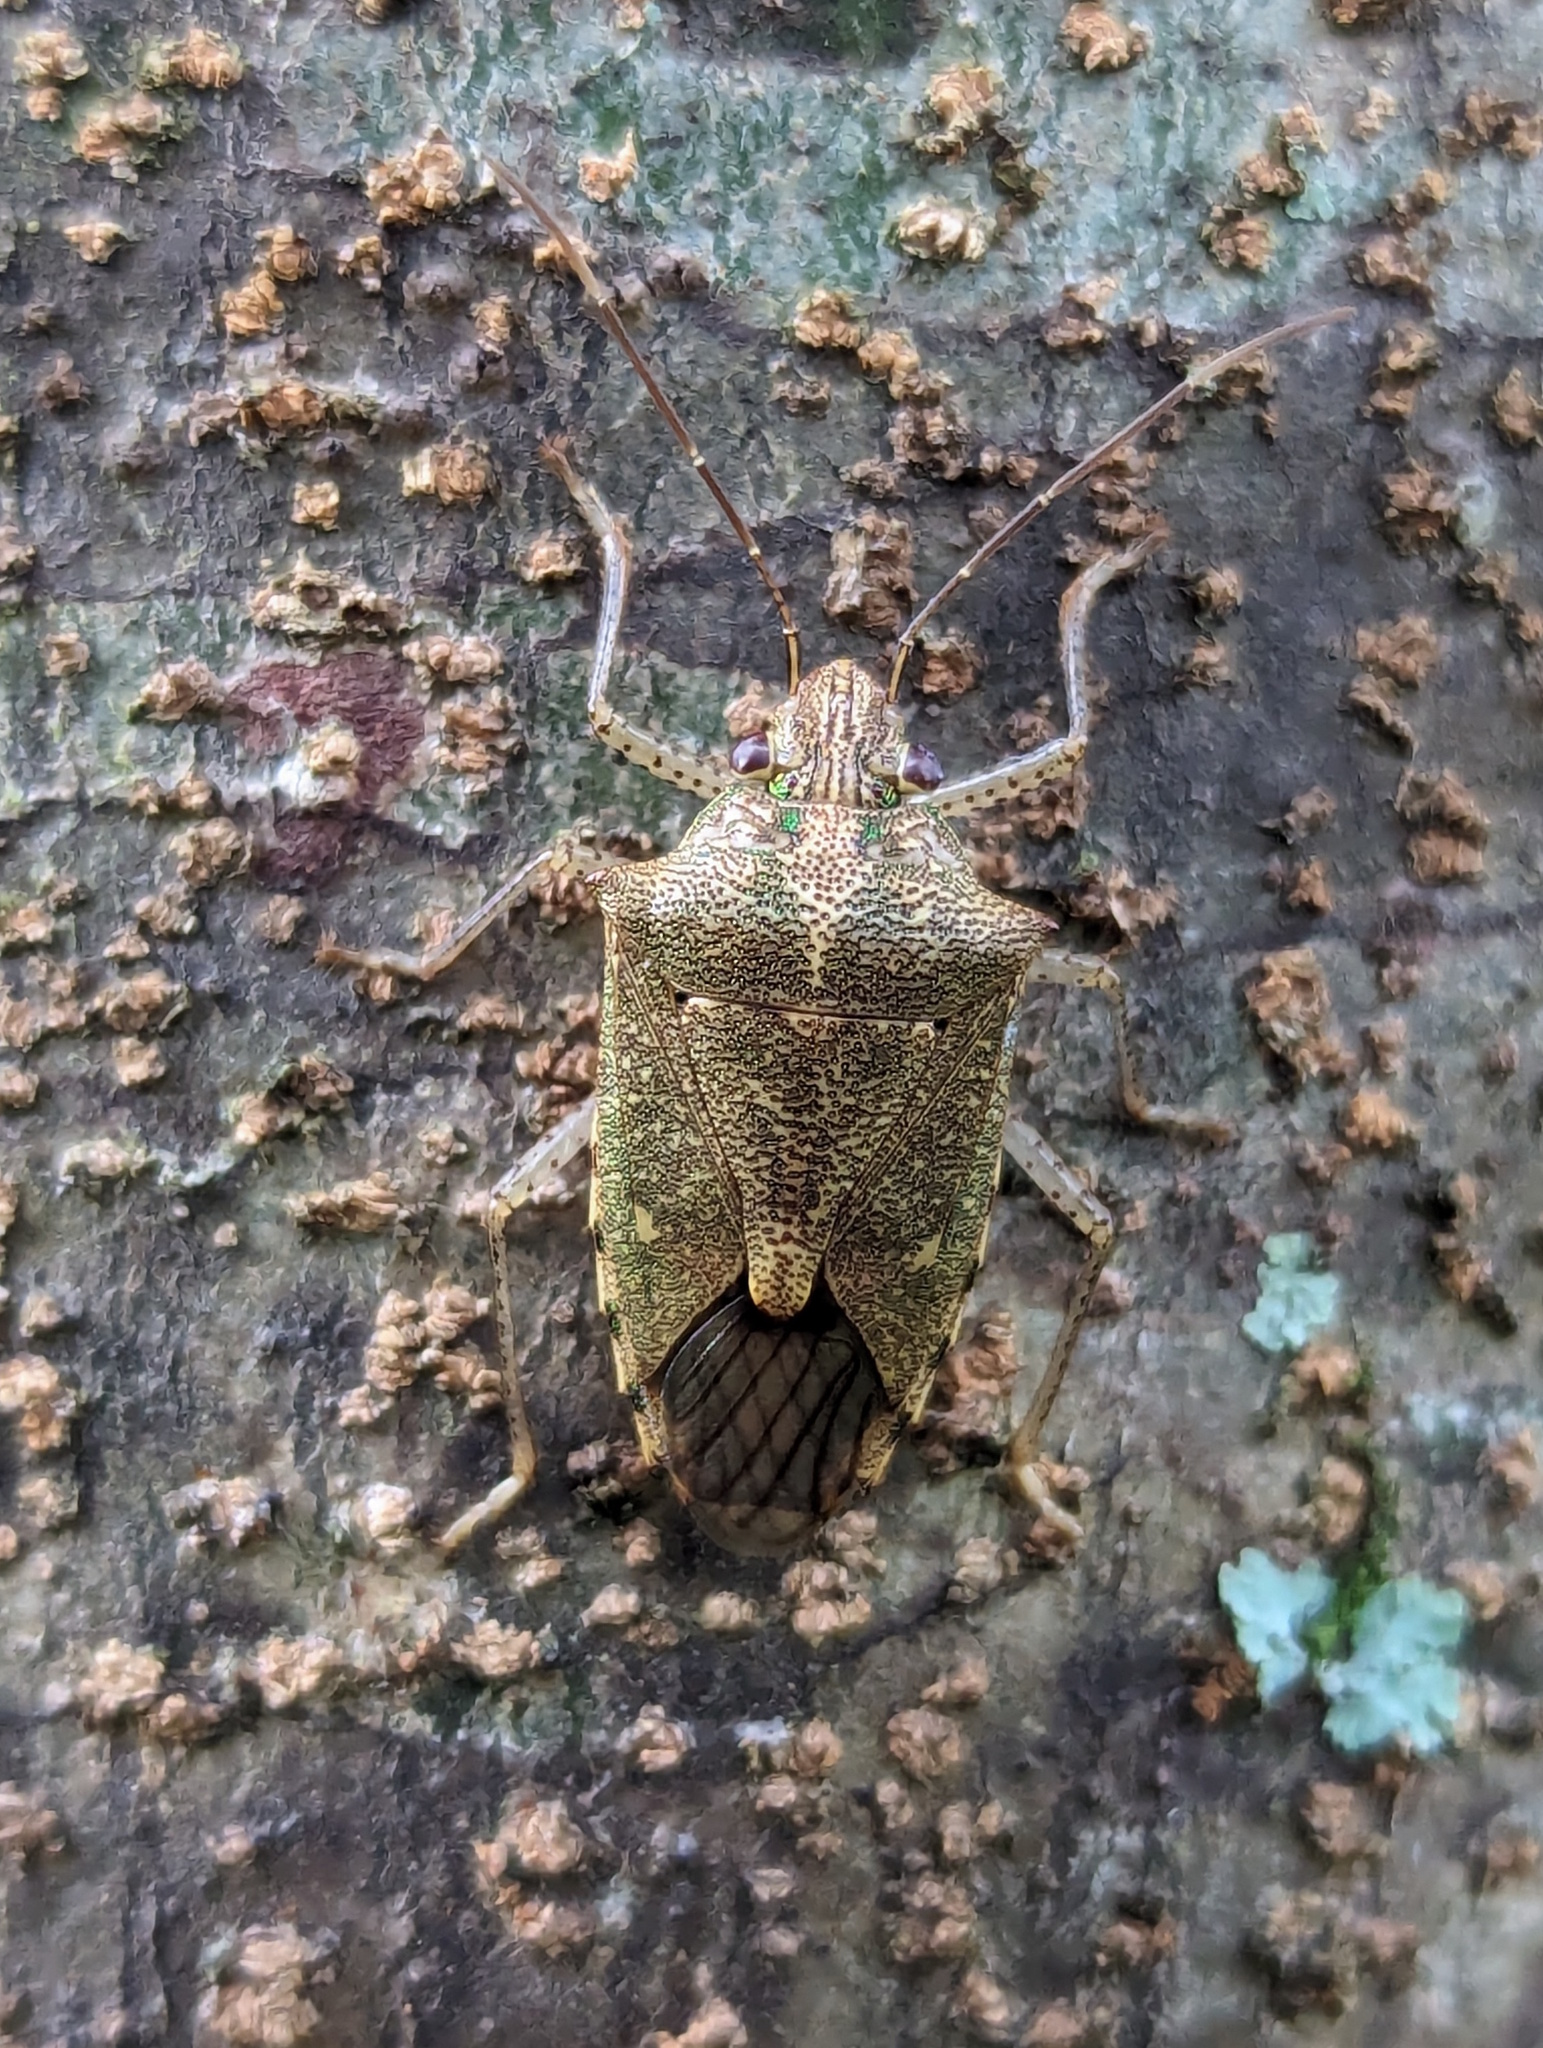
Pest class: stink_bug